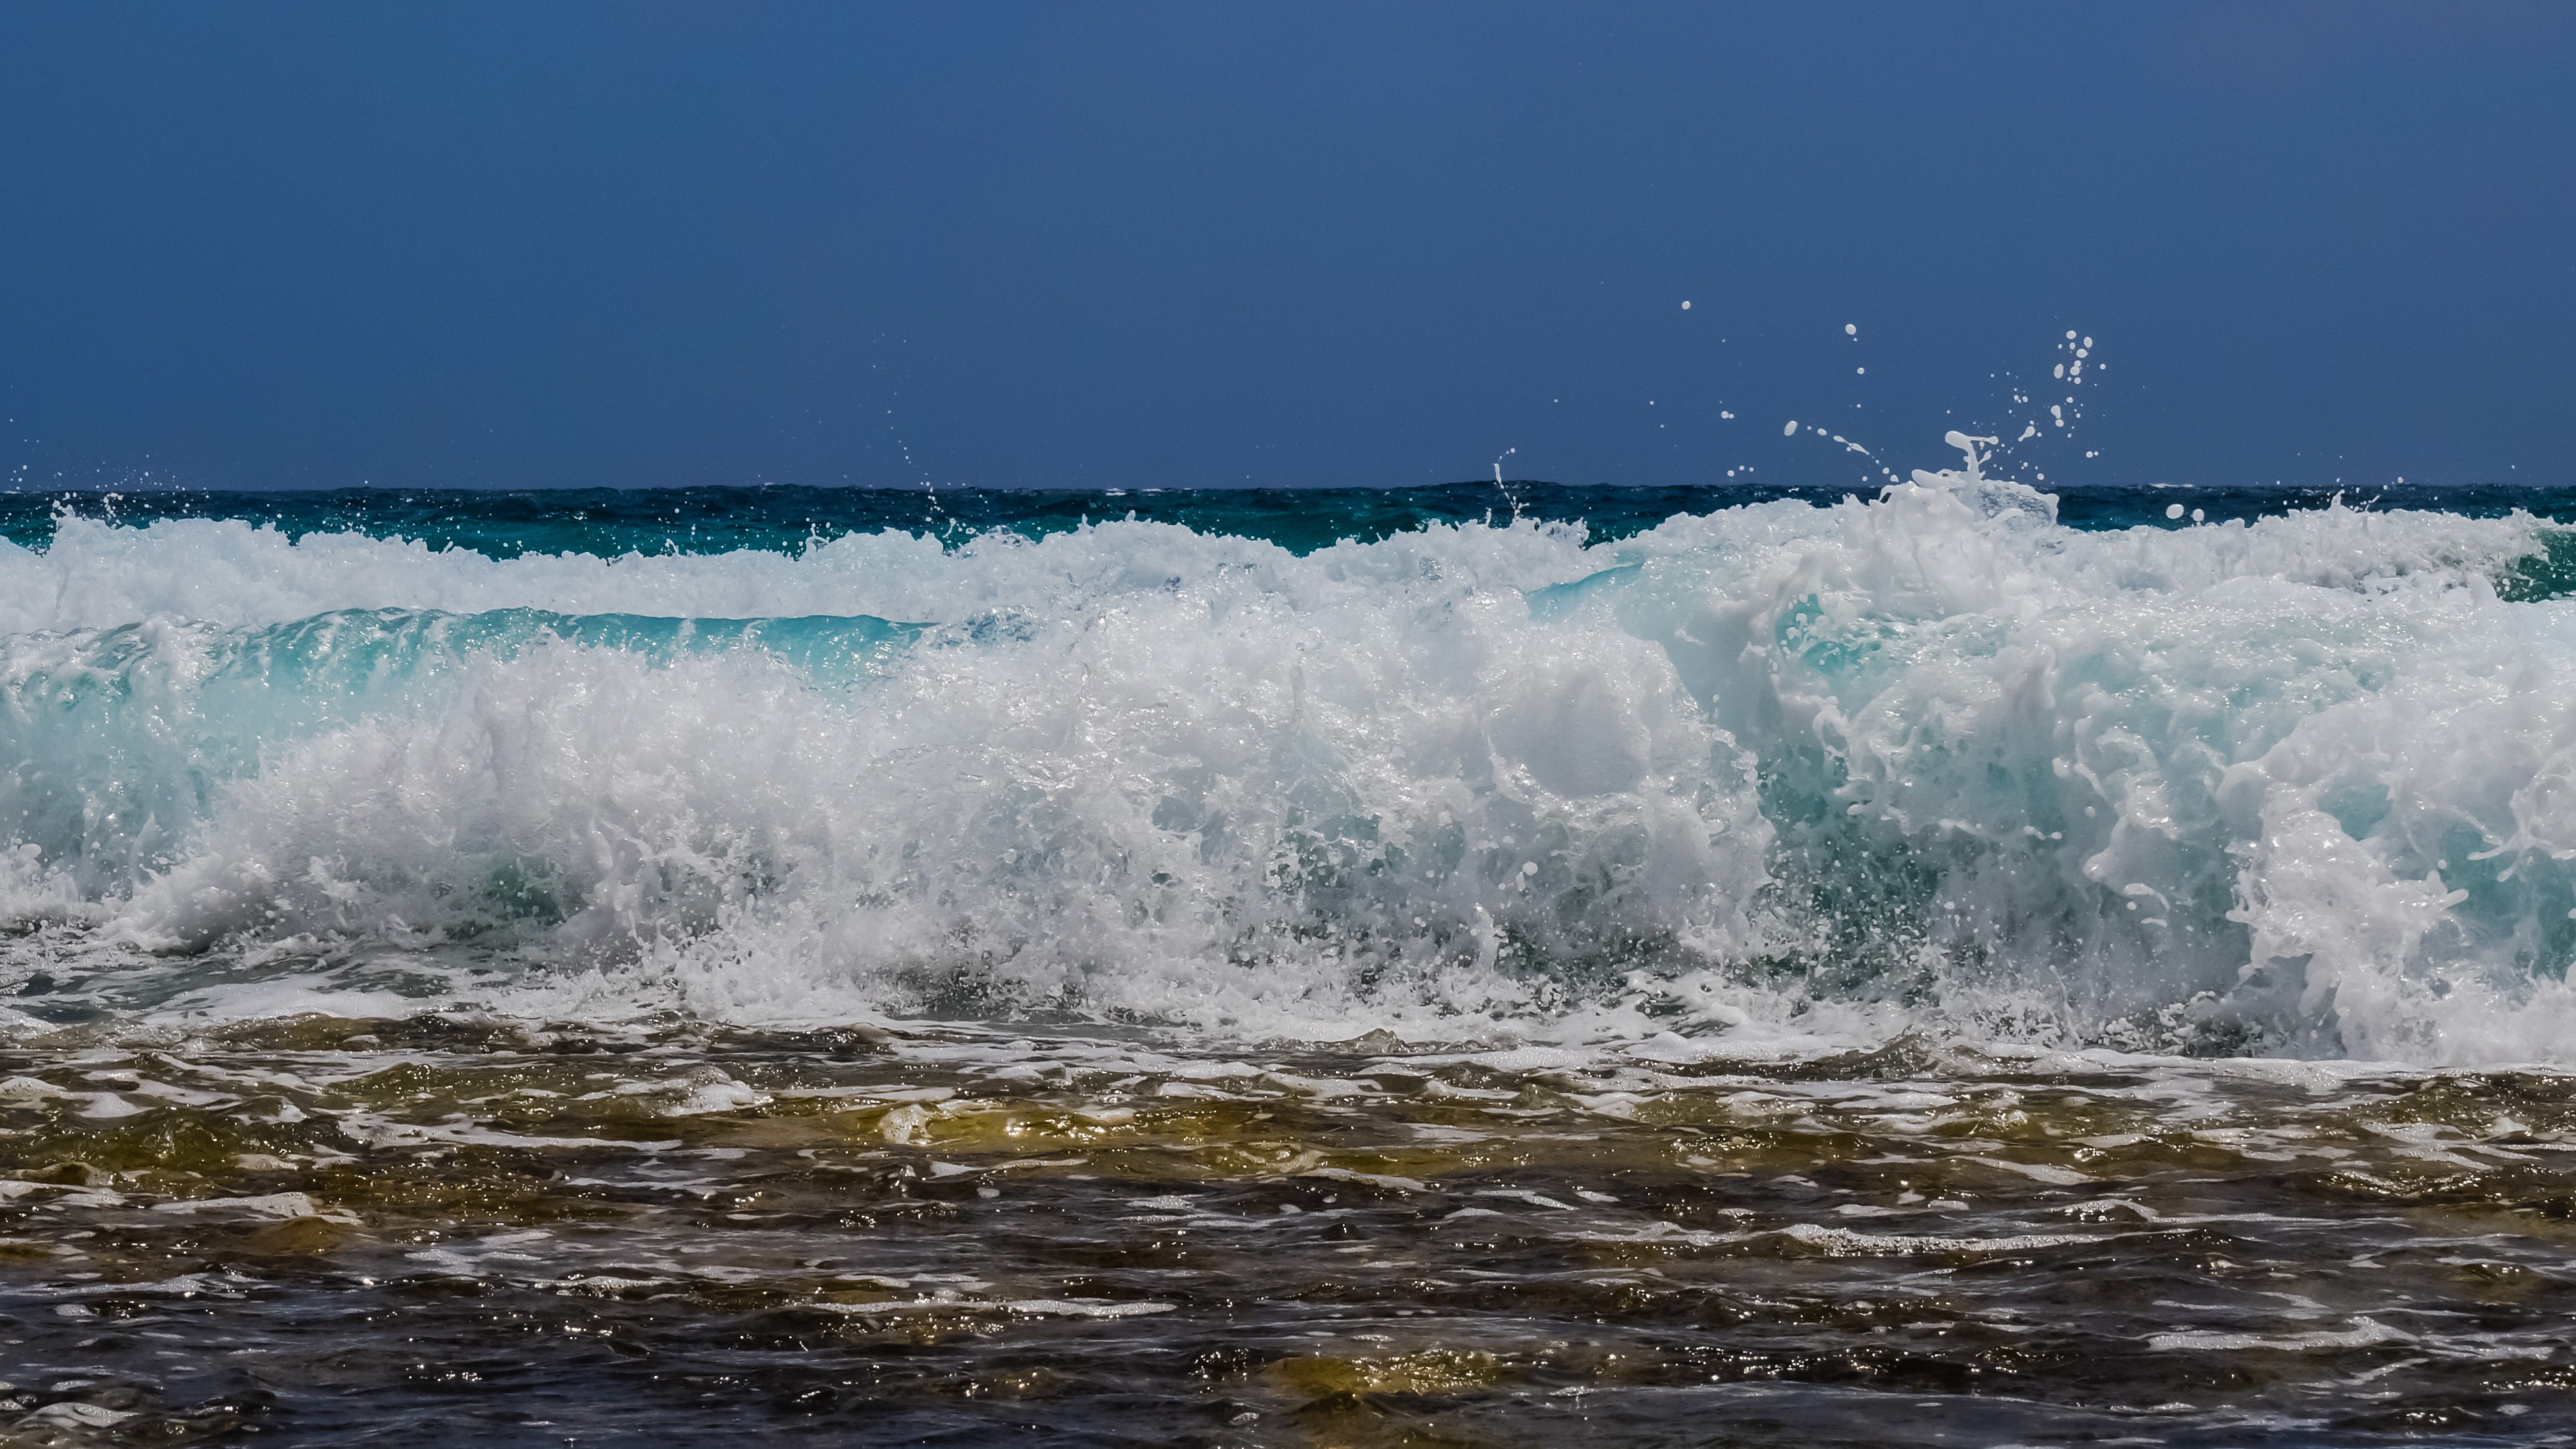
beach, sea, coast, water, nature, ocean, shore, wave, wind, foam, splash, spray, body of water, crashing, smashing, smash, wind wave